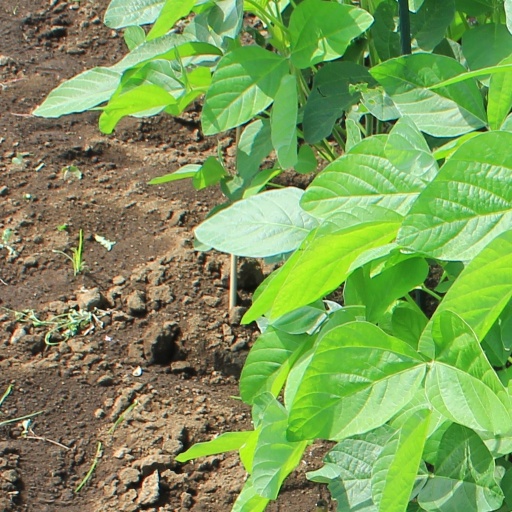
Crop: soybean